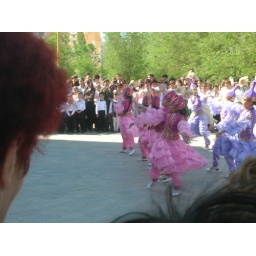
one of the girls in pink is my 5th grade student